Marguestau

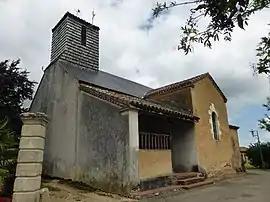
The church in Marguestau

Marguestau is a commune in the Gers department in southwestern France.